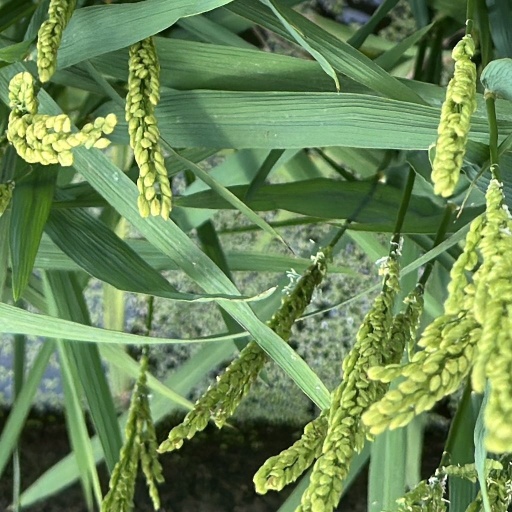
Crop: rice